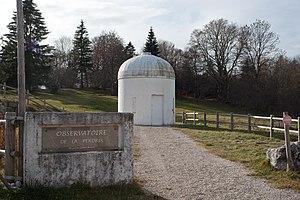
Observatoire de la Perdrix, Doubs, France.
Hauterive-la-Fresse est une commune française située dans le département du Doubs en région Bourgogne-Franche-Comté.